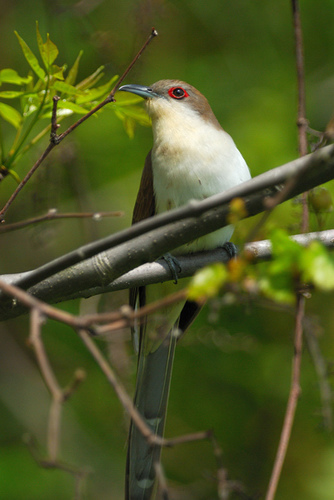
this small bird has a sharp bill and long retrices with a white breast and brown feathers over the rest of the body.
the bird has a red eyering and a white breast.
this bird has a curved black bill, a red eyering, and a white throat, breast, and belly.
this small bird has a red eyering and a long tail
this bird has a white belly and breast with a brown crown and orange eye.
this little bird has a red eyering surrounding a black eye, a white breast with just a few spots of brown feathers, a long tail and a hooked beak.
this particular bird has a white belly and breasts and red eye rings
this bird has a white belly and a light brown crown. it has a slender bill and a red eyering.
this bird is white and brown in color, with a curved and black beak.
the bird has long grey tail feathers, a white breast, a black hooked bill and red eyes.
Species: Black Billed Cuckoo